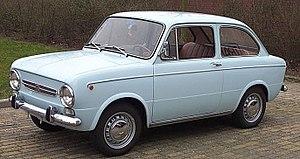
La Fiat 850, lancée en 1964 sous le nom de projet 100G, est une petite berline familiale, 4 places, 2 portes, à moteur 4 cylindres placé à l'arrière de 843 cm³ refroidi par eau. Elle sera produite de 1964 à 1972 en Italie.